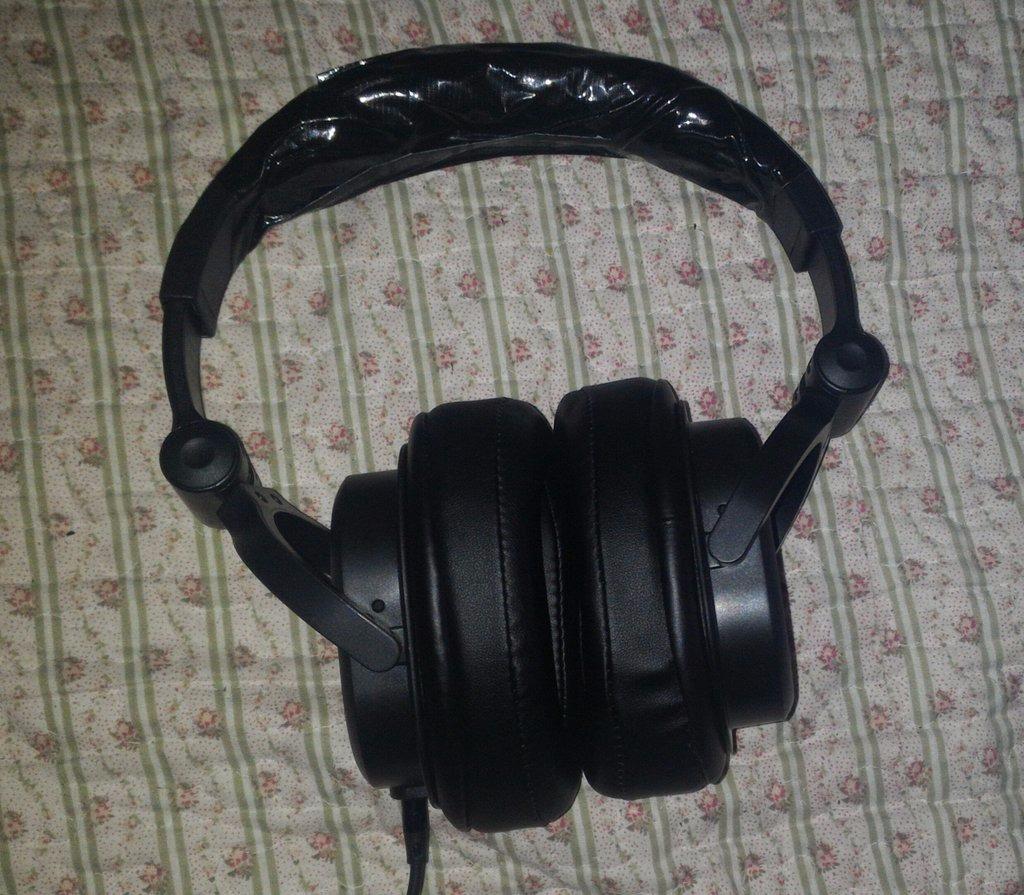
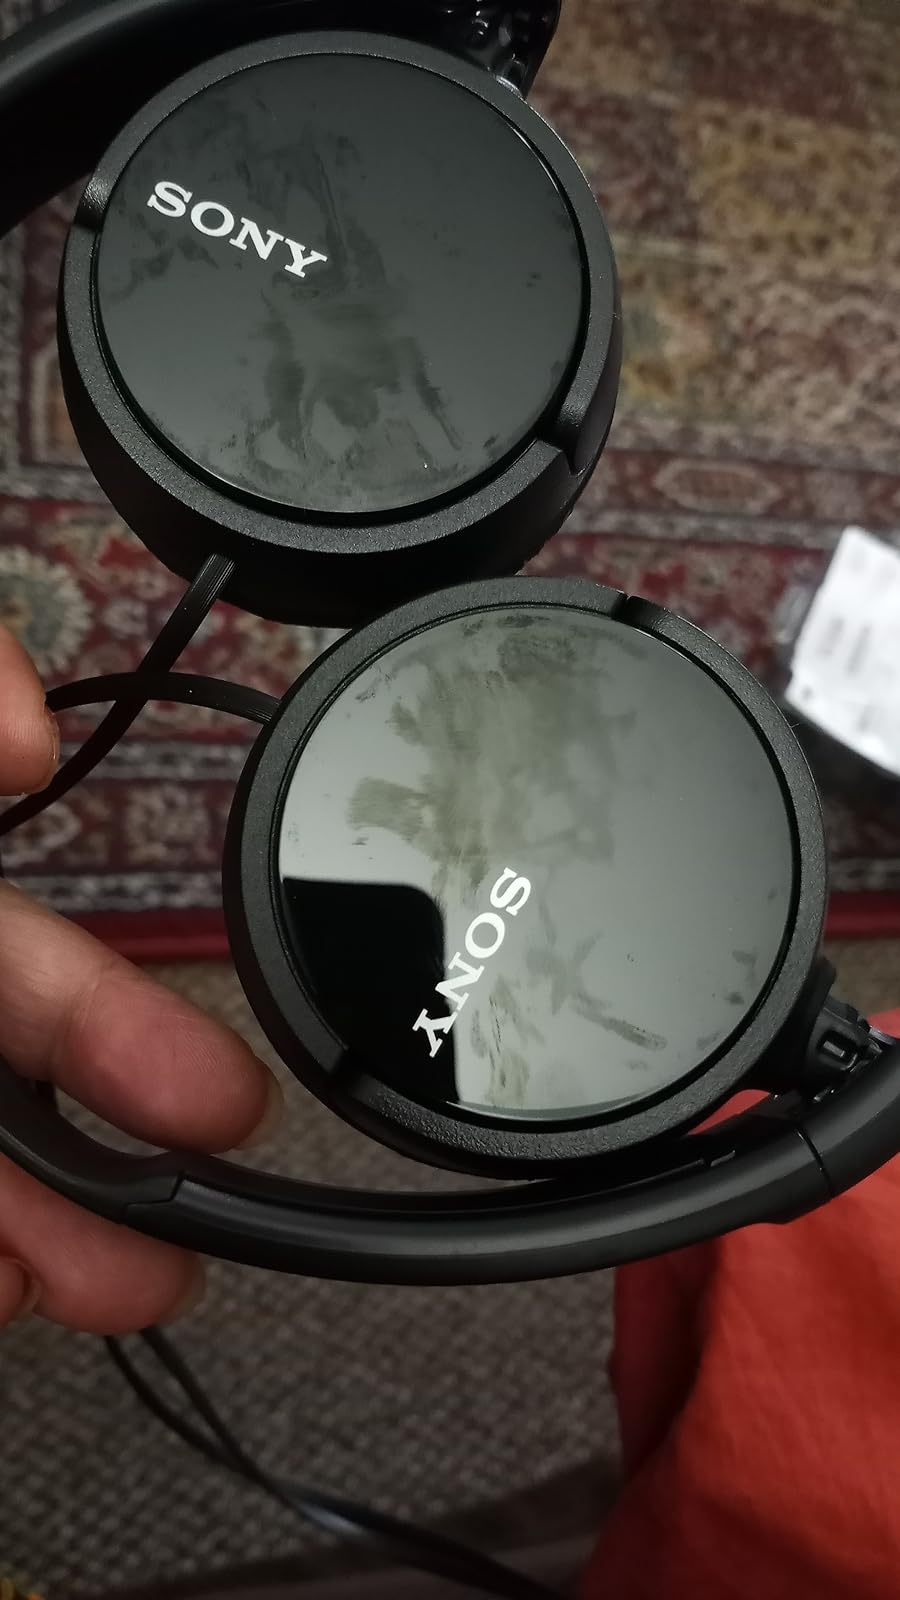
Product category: headphones
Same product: no